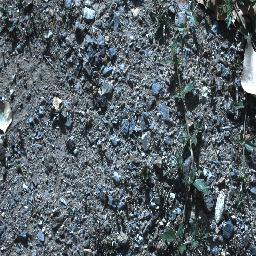
Label: negative